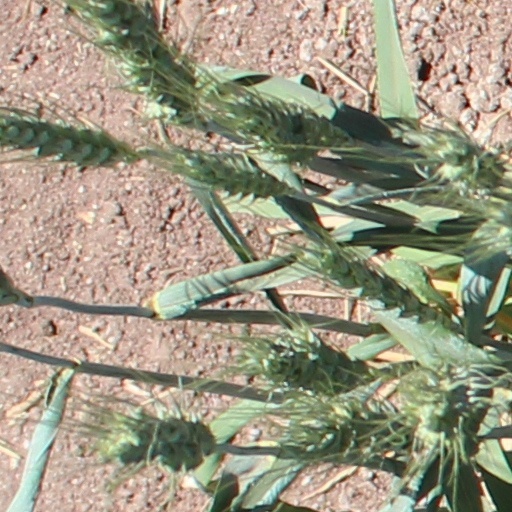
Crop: wheat